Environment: real
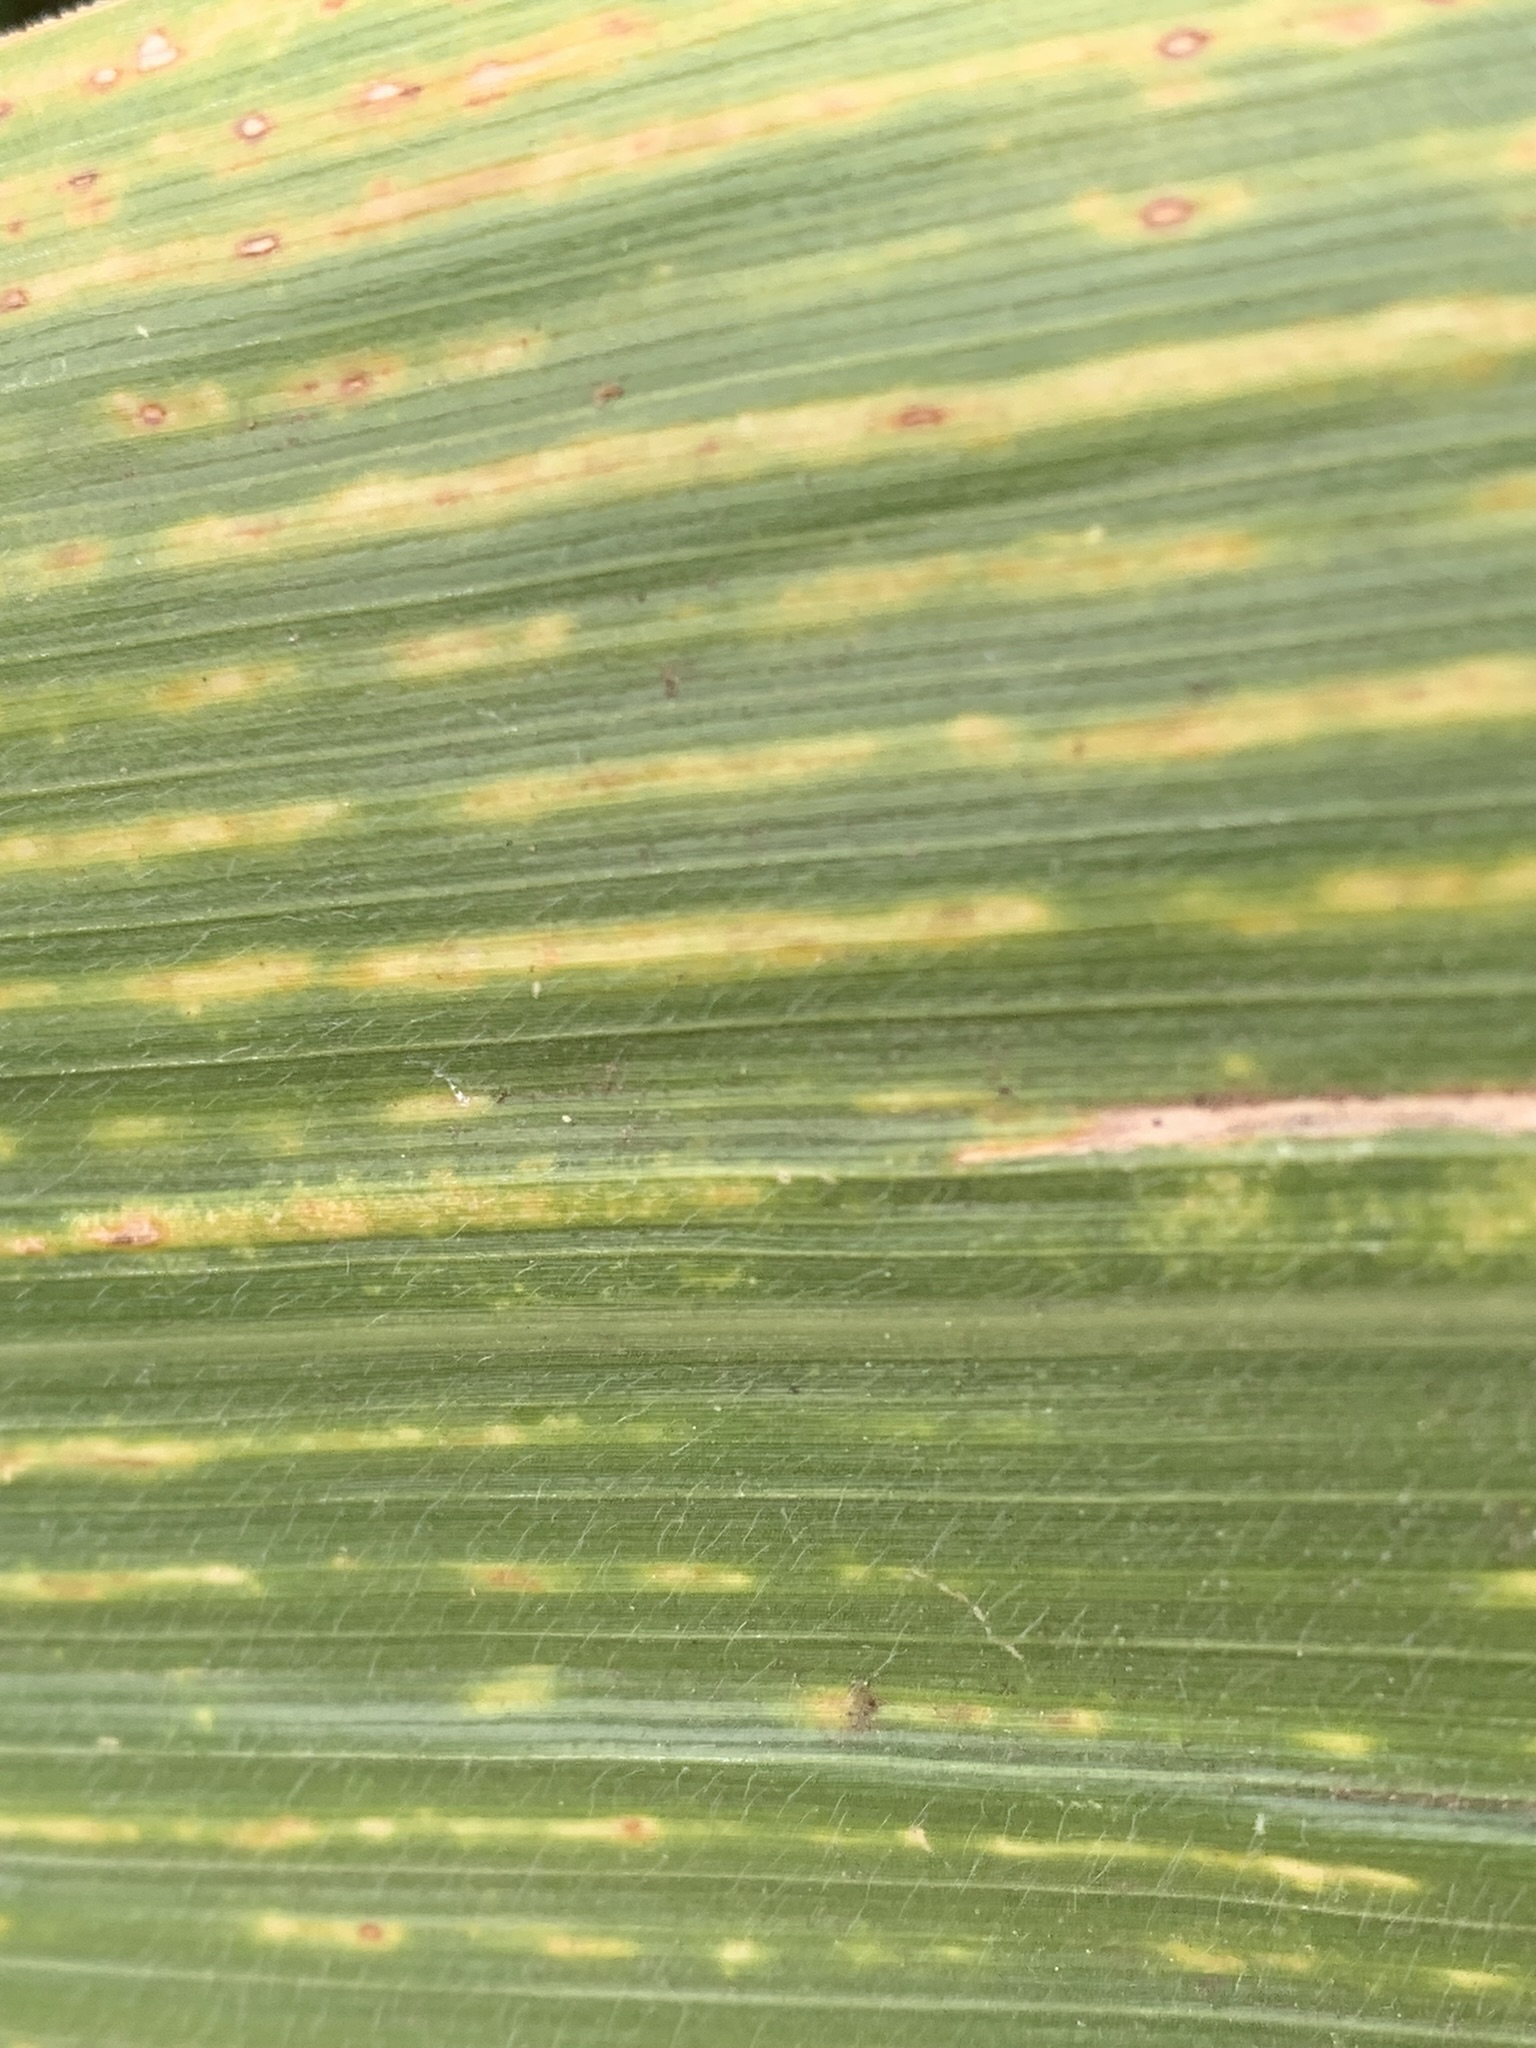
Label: lethal_necrosis